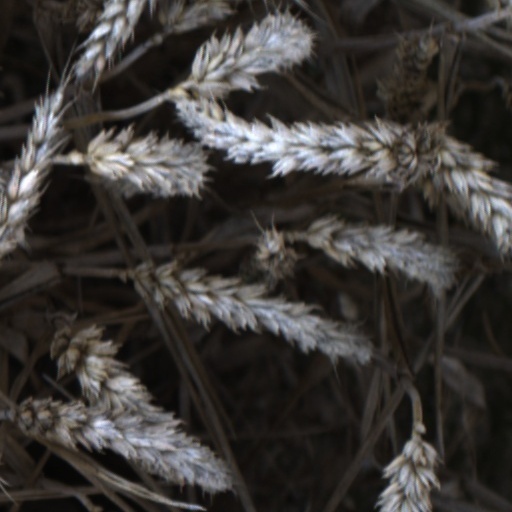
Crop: wheat